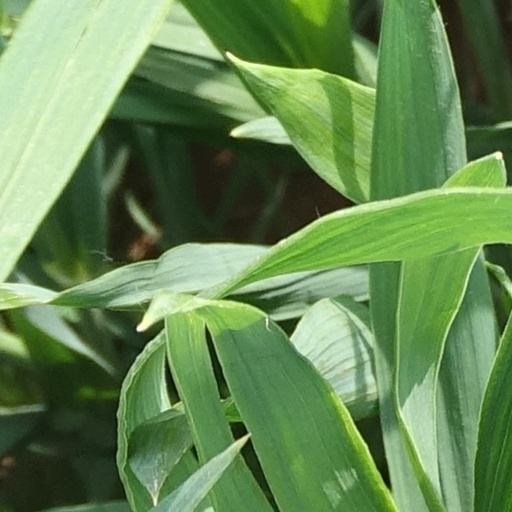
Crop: wheat